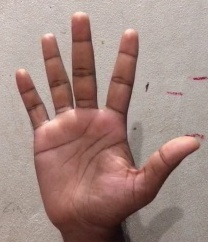
ASL sign: 5